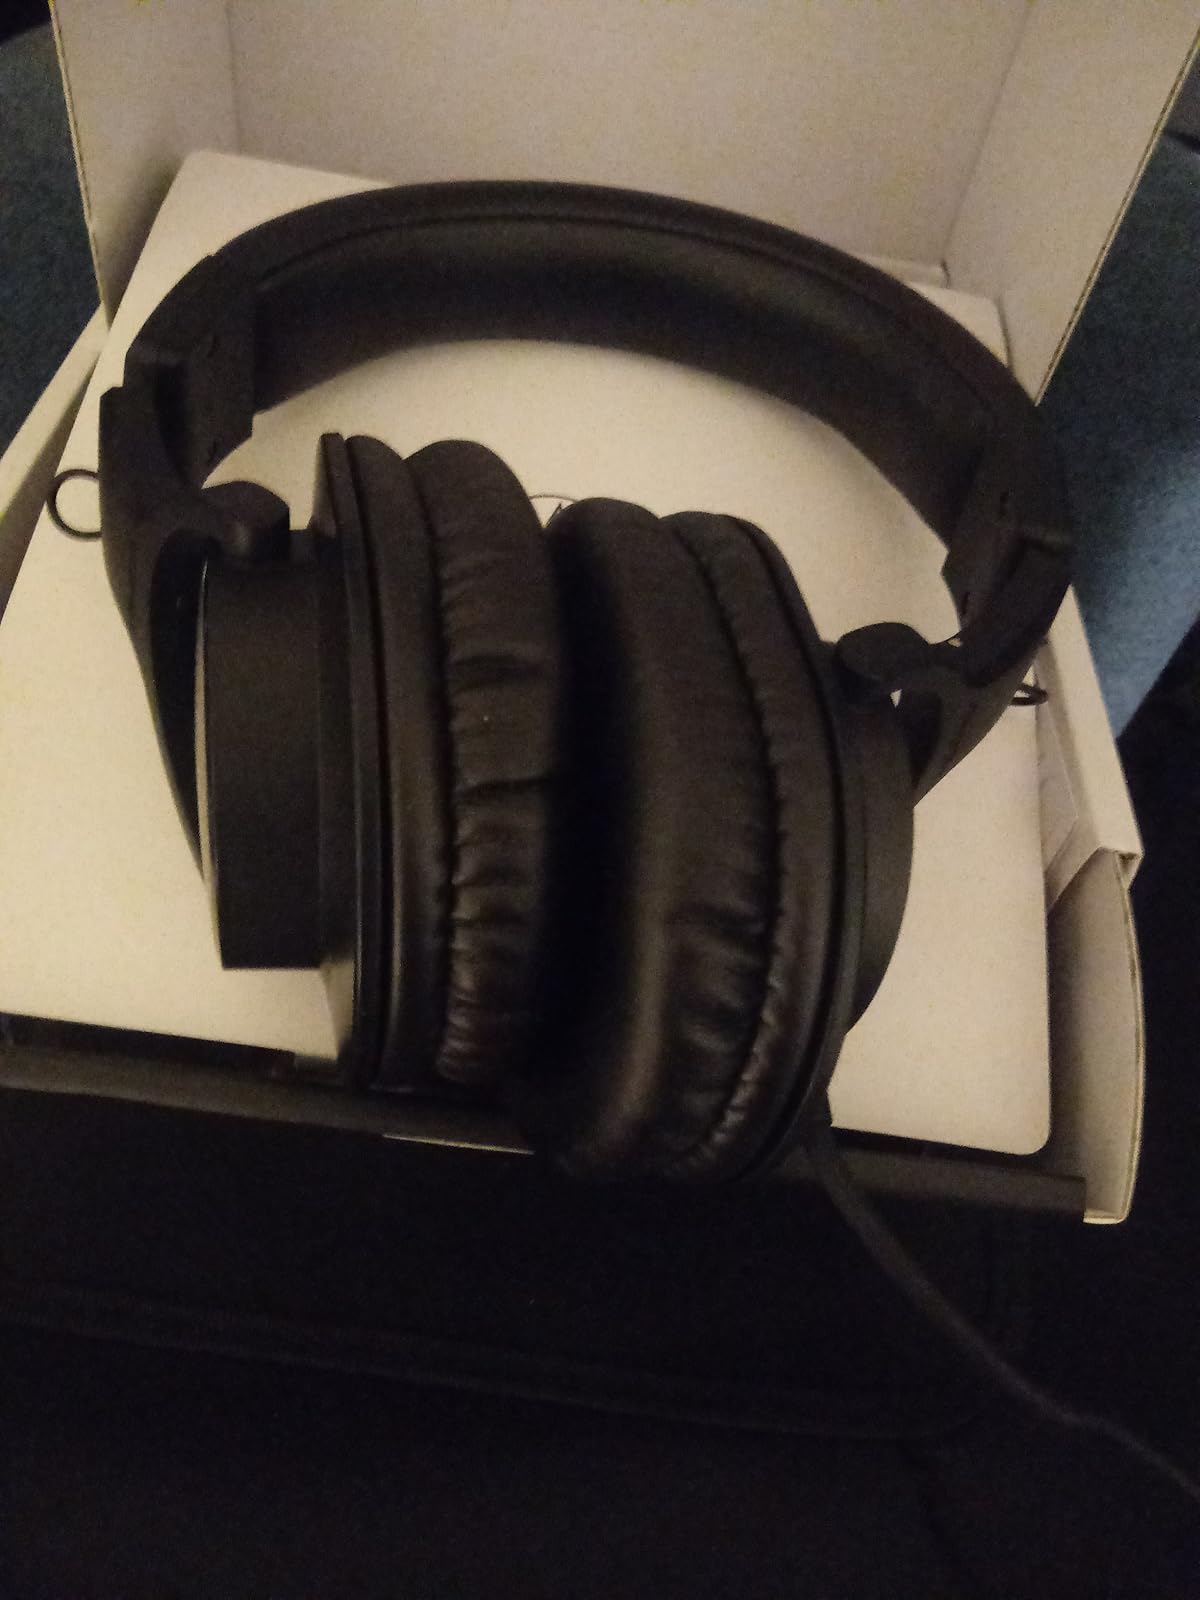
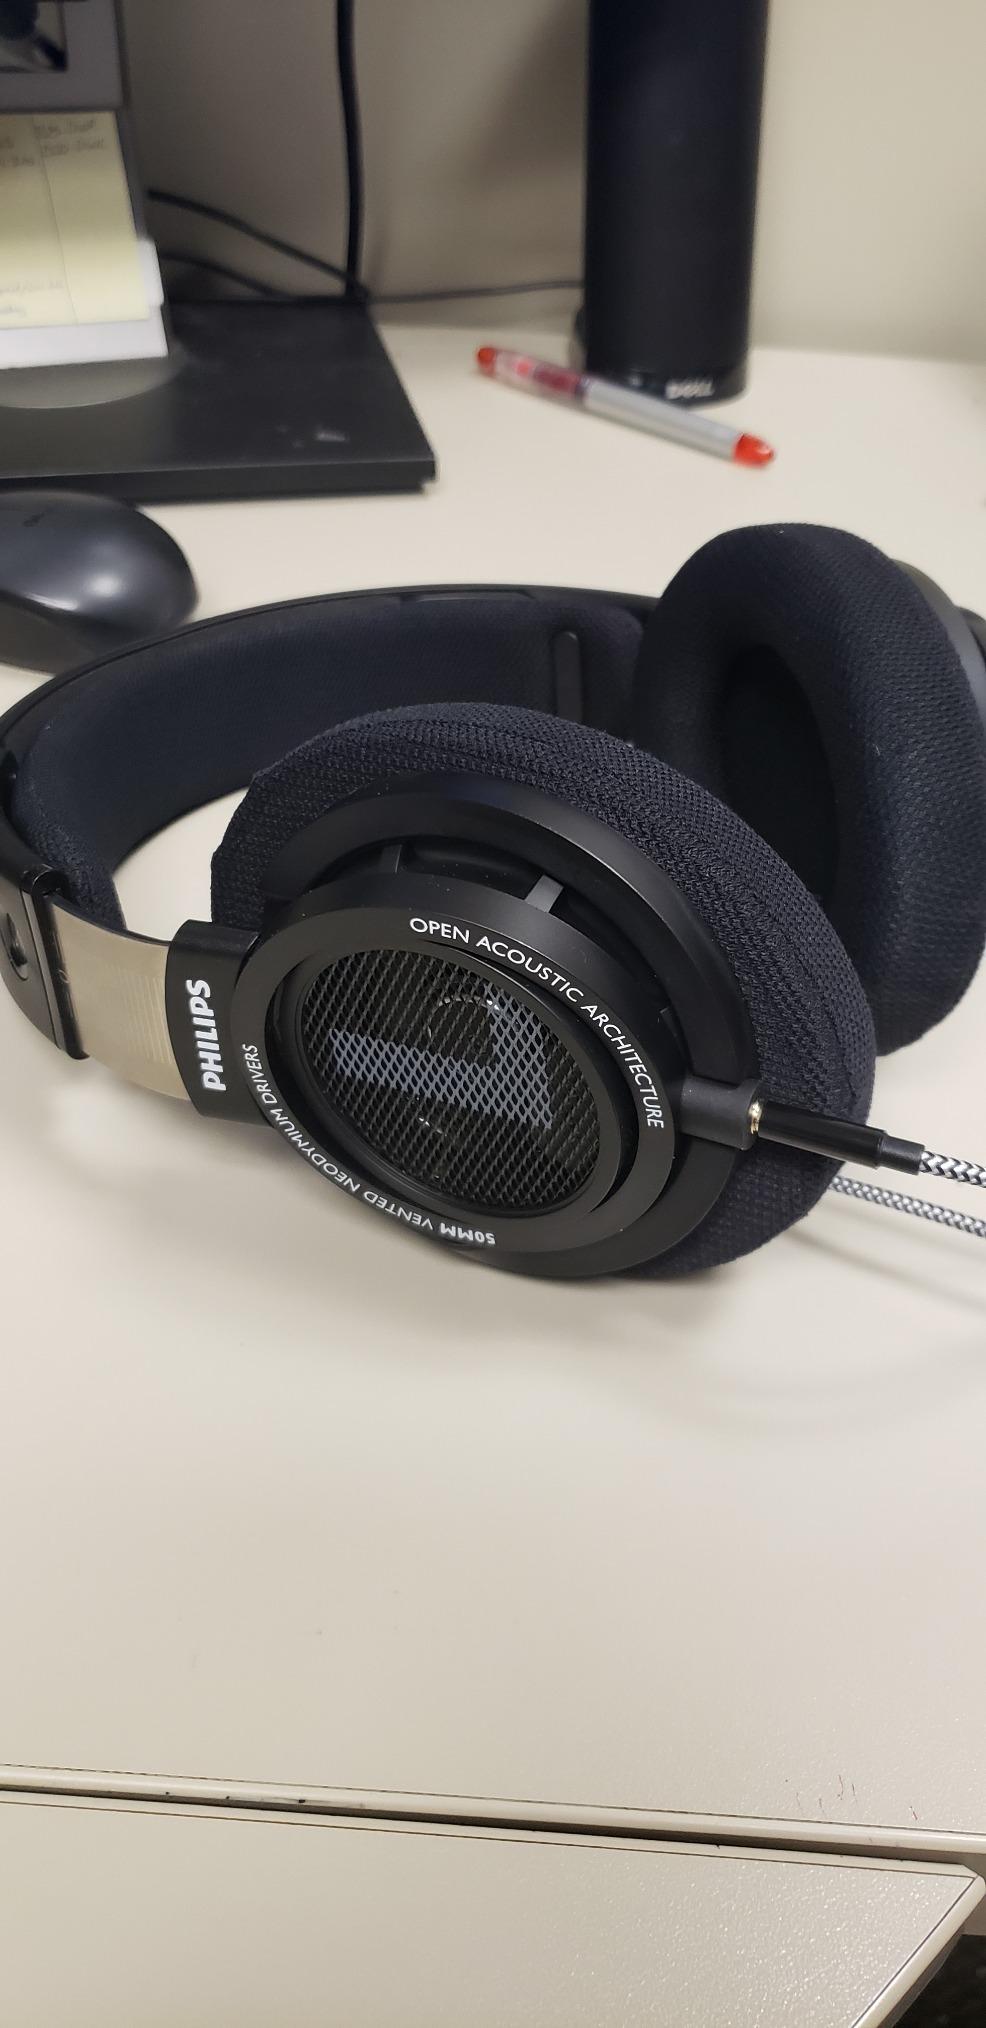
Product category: headphones
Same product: no